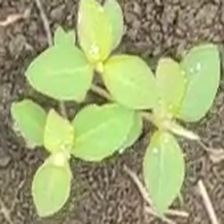
Weed species: Moti_dudhi(Euphorbia_geneculata_L)